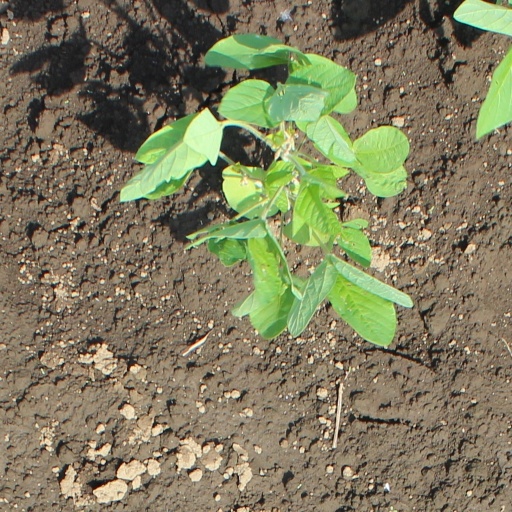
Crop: soybean